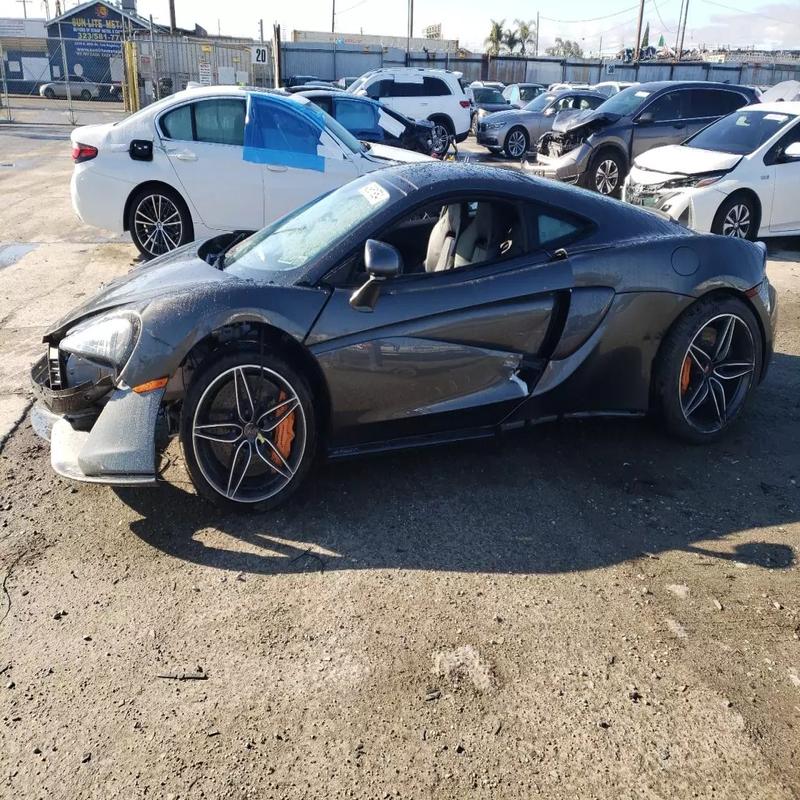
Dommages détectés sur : feu avant droit, capot, aile avant droite, porte avant droite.
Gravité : majeur